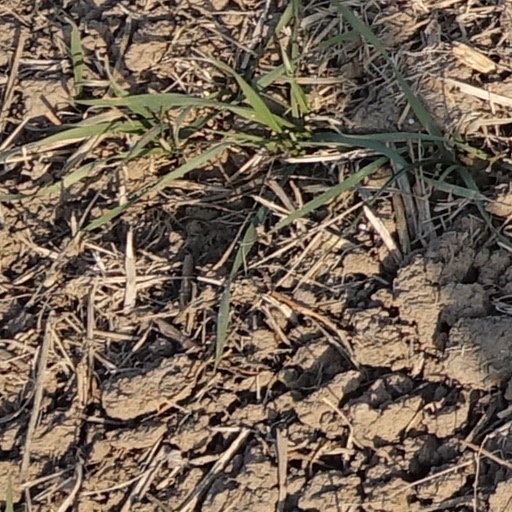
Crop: wheat